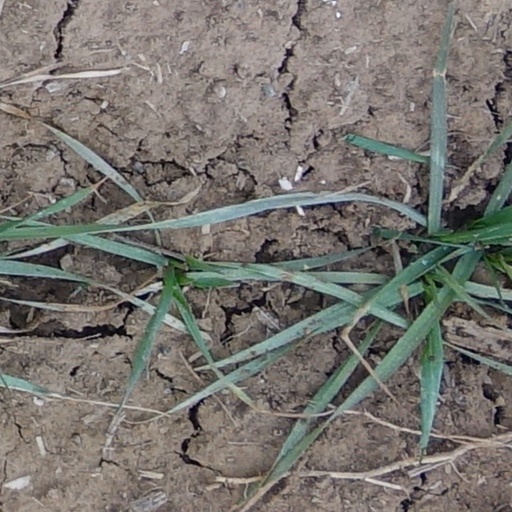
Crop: wheat